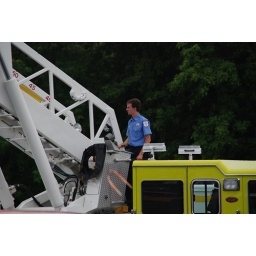
Firemen in charge of the big yellow truck